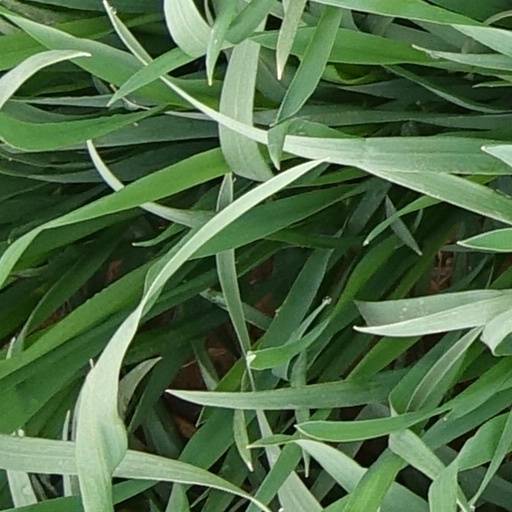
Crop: wheat